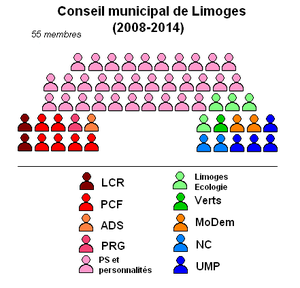
Composition du conseil municipal de Limoges, Haute-Vienne, France, élu en 2008
Les élections municipales françaises de 2008 se sont déroulées les 9 et 16 mars 2008.
Les élections municipales françaises de 2014 se sont déroulées les 23 et 30 mars 2014. À Limoges, le député-maire socialiste sortant, Alain Rodet, en place depuis 1990, se représente pour la quatrième fois.